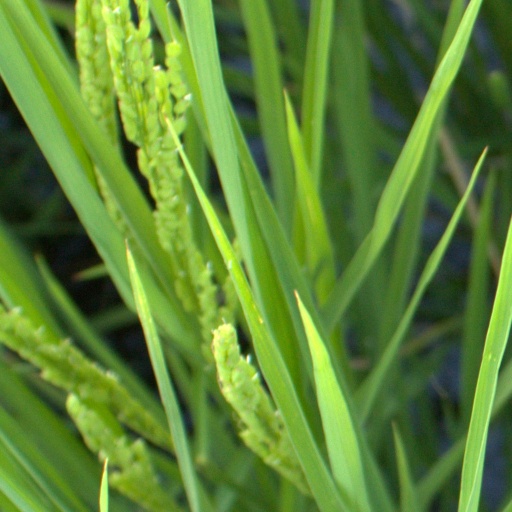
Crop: rice